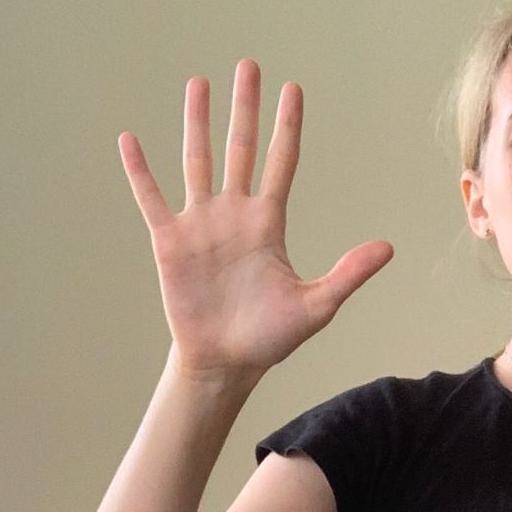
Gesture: palm